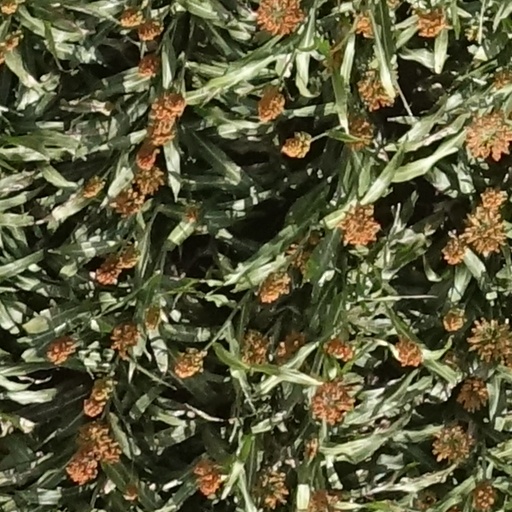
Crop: sorghum